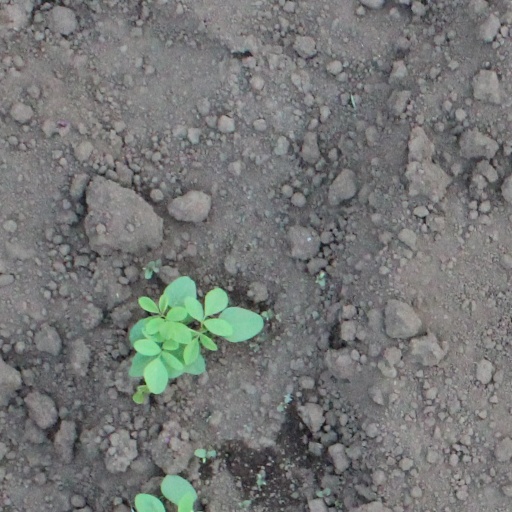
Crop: soybean